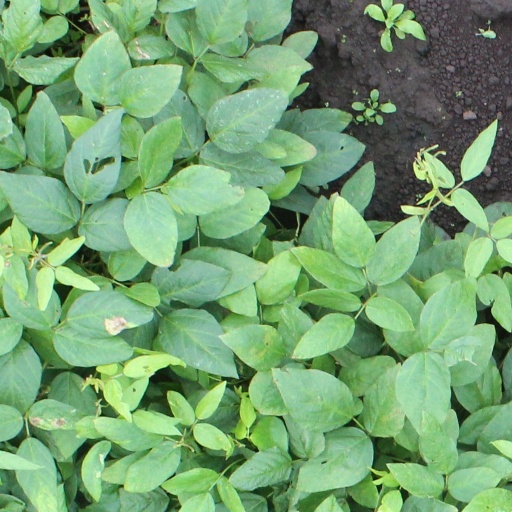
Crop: soybean